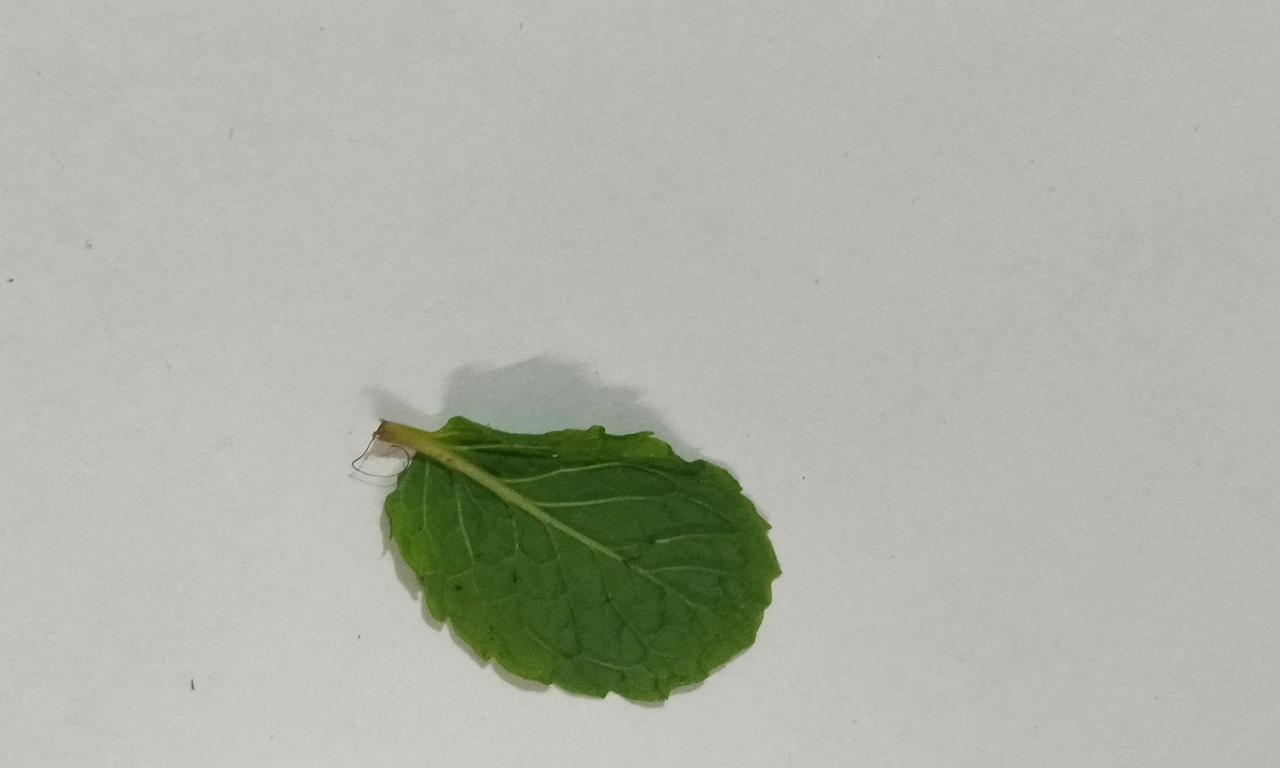
Label: Fresh